Toutes peines confondues (film)

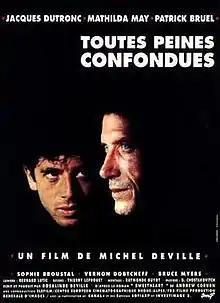

Toutes peines confondues is a 1992 French crime drama film starring Mathilda May. It was filmed and produced at locations in France and Switzerland, and bases on the 1985 novel "Sweetheart" by Andrew Coburn.